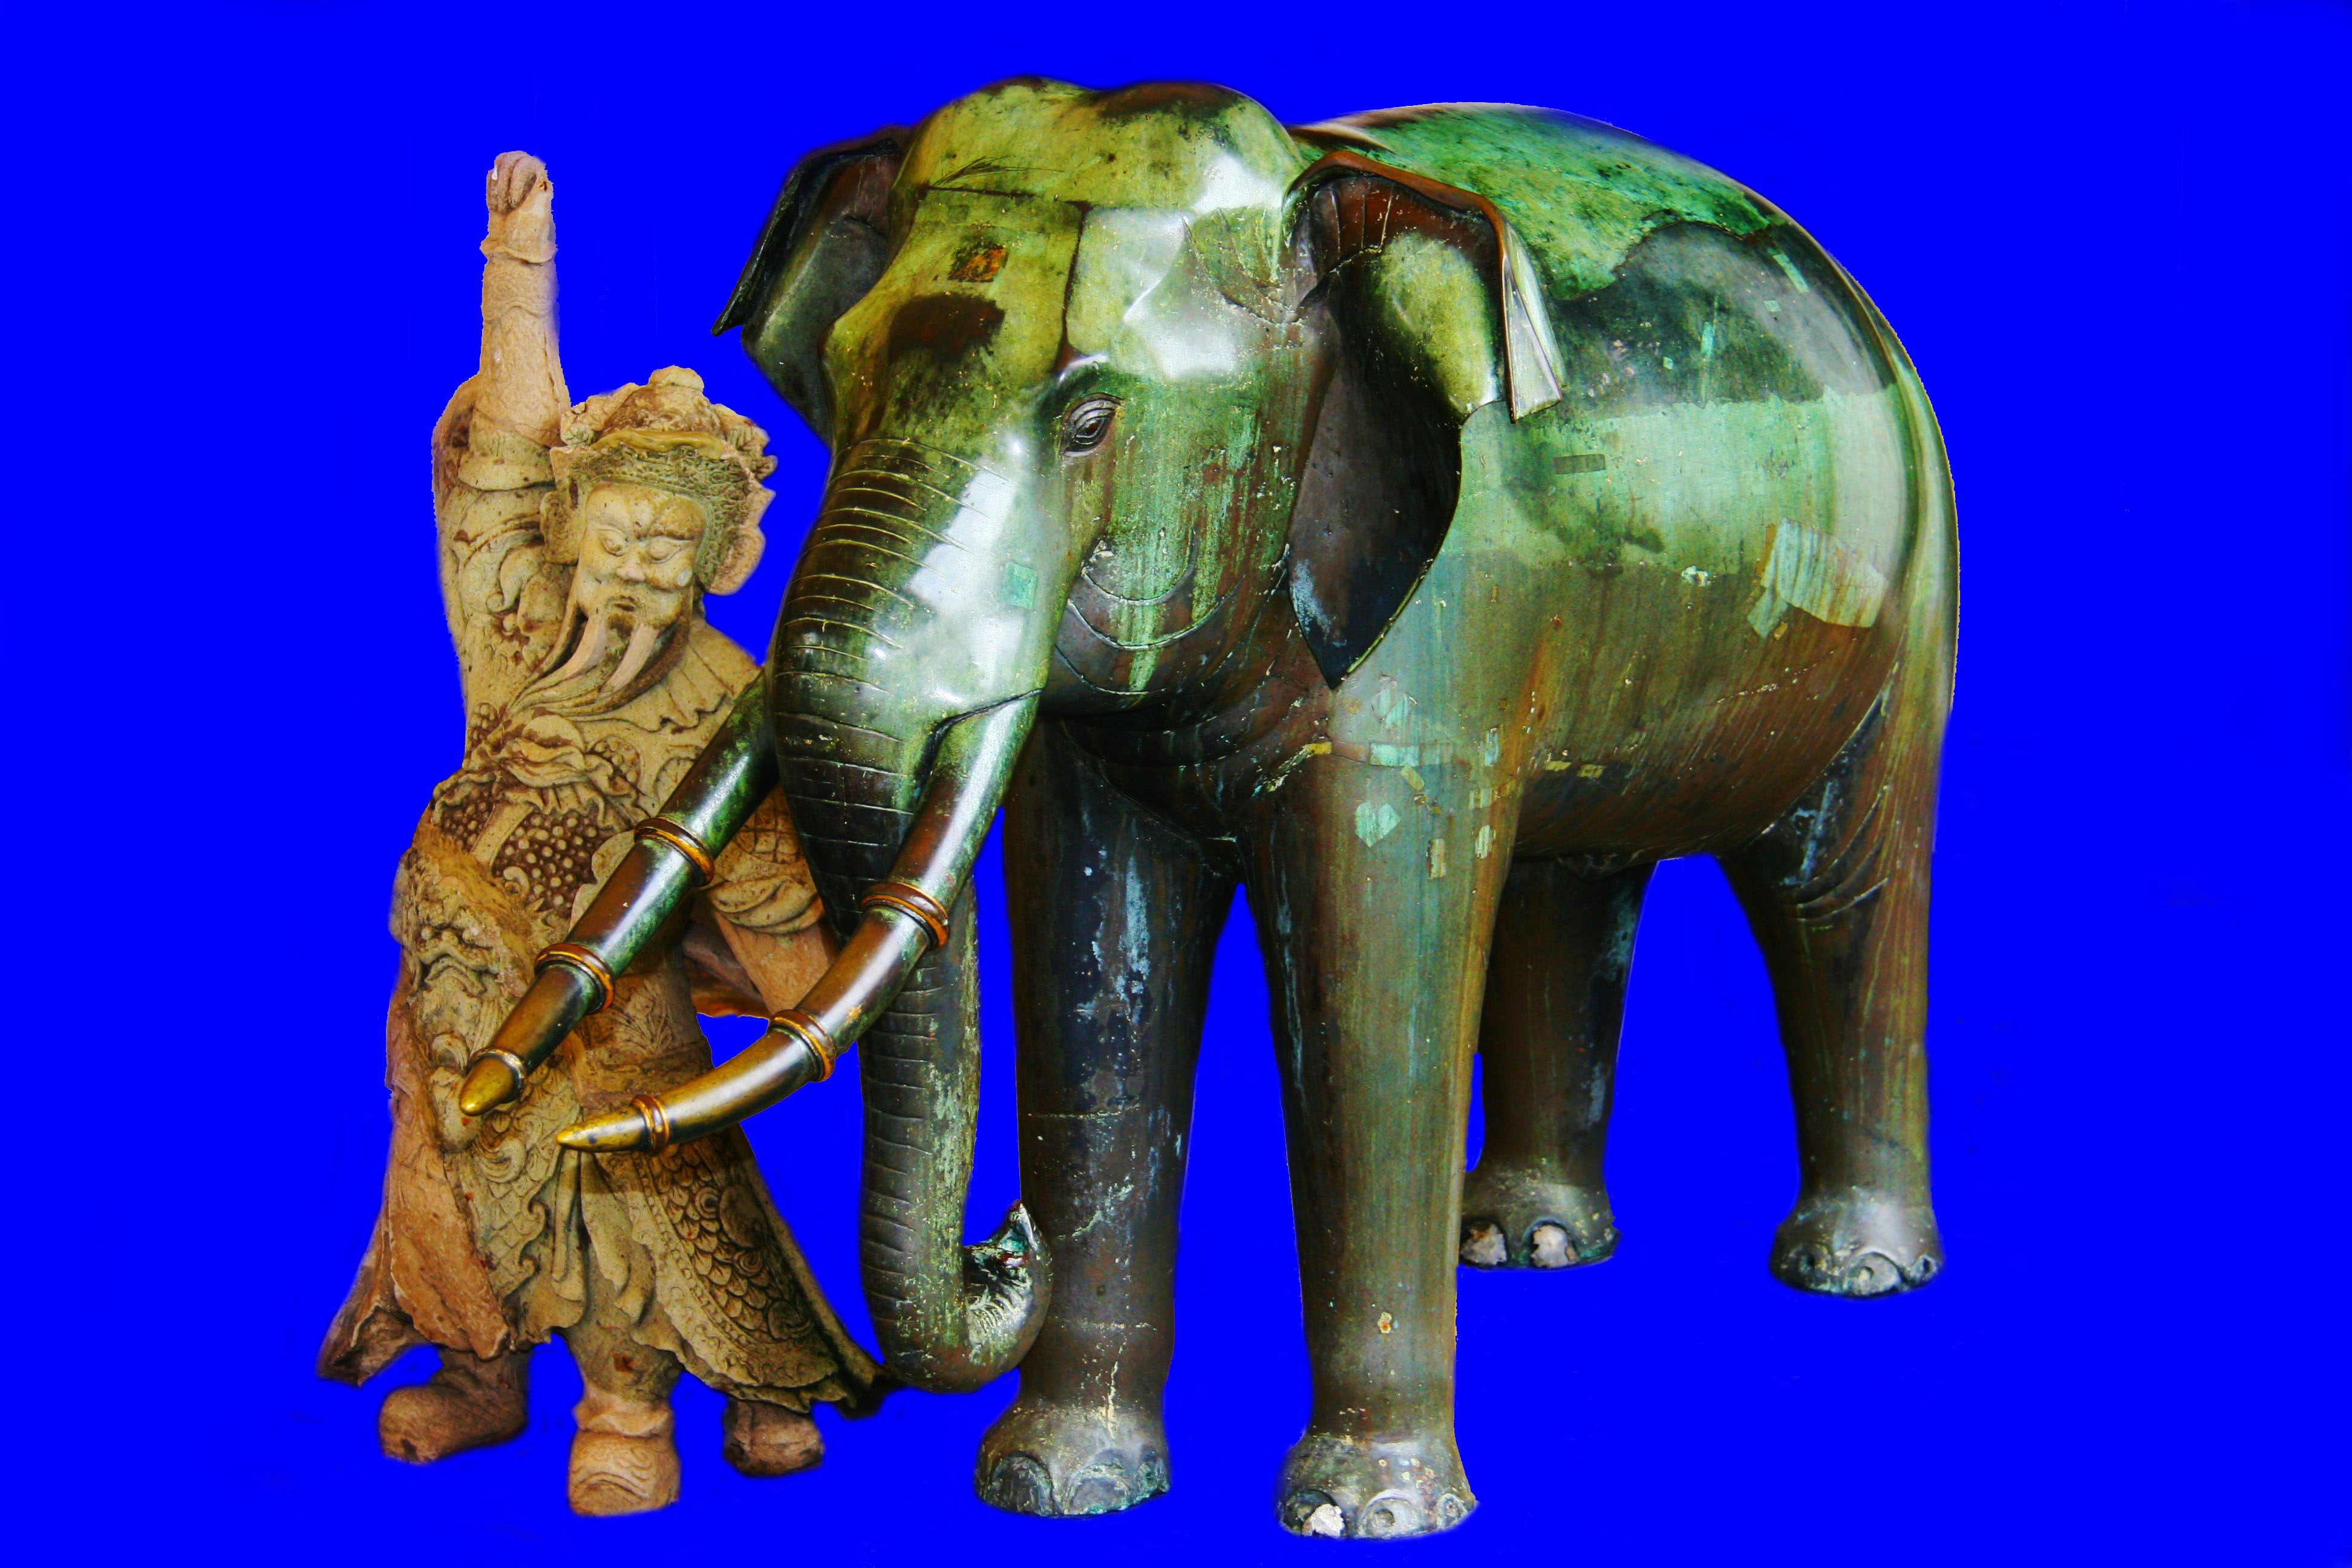
animal, monument, asian, statue, mammal, asia, ancient, blue, toy, elephant, thailand, ivory, sculpture, art, temple, culture, bronze, holy, sacred, thai, traditional, east, orient, elephants and mammoths